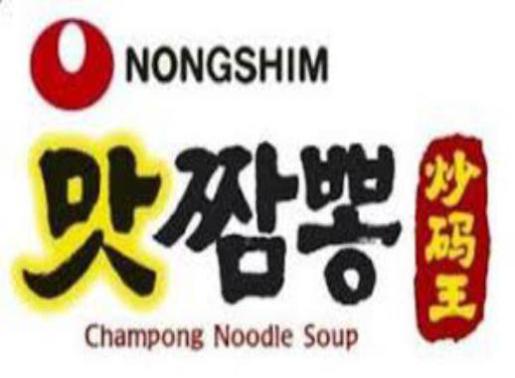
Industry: Food